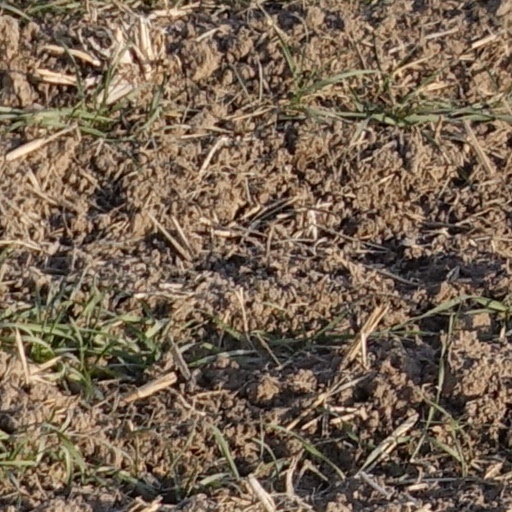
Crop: wheat